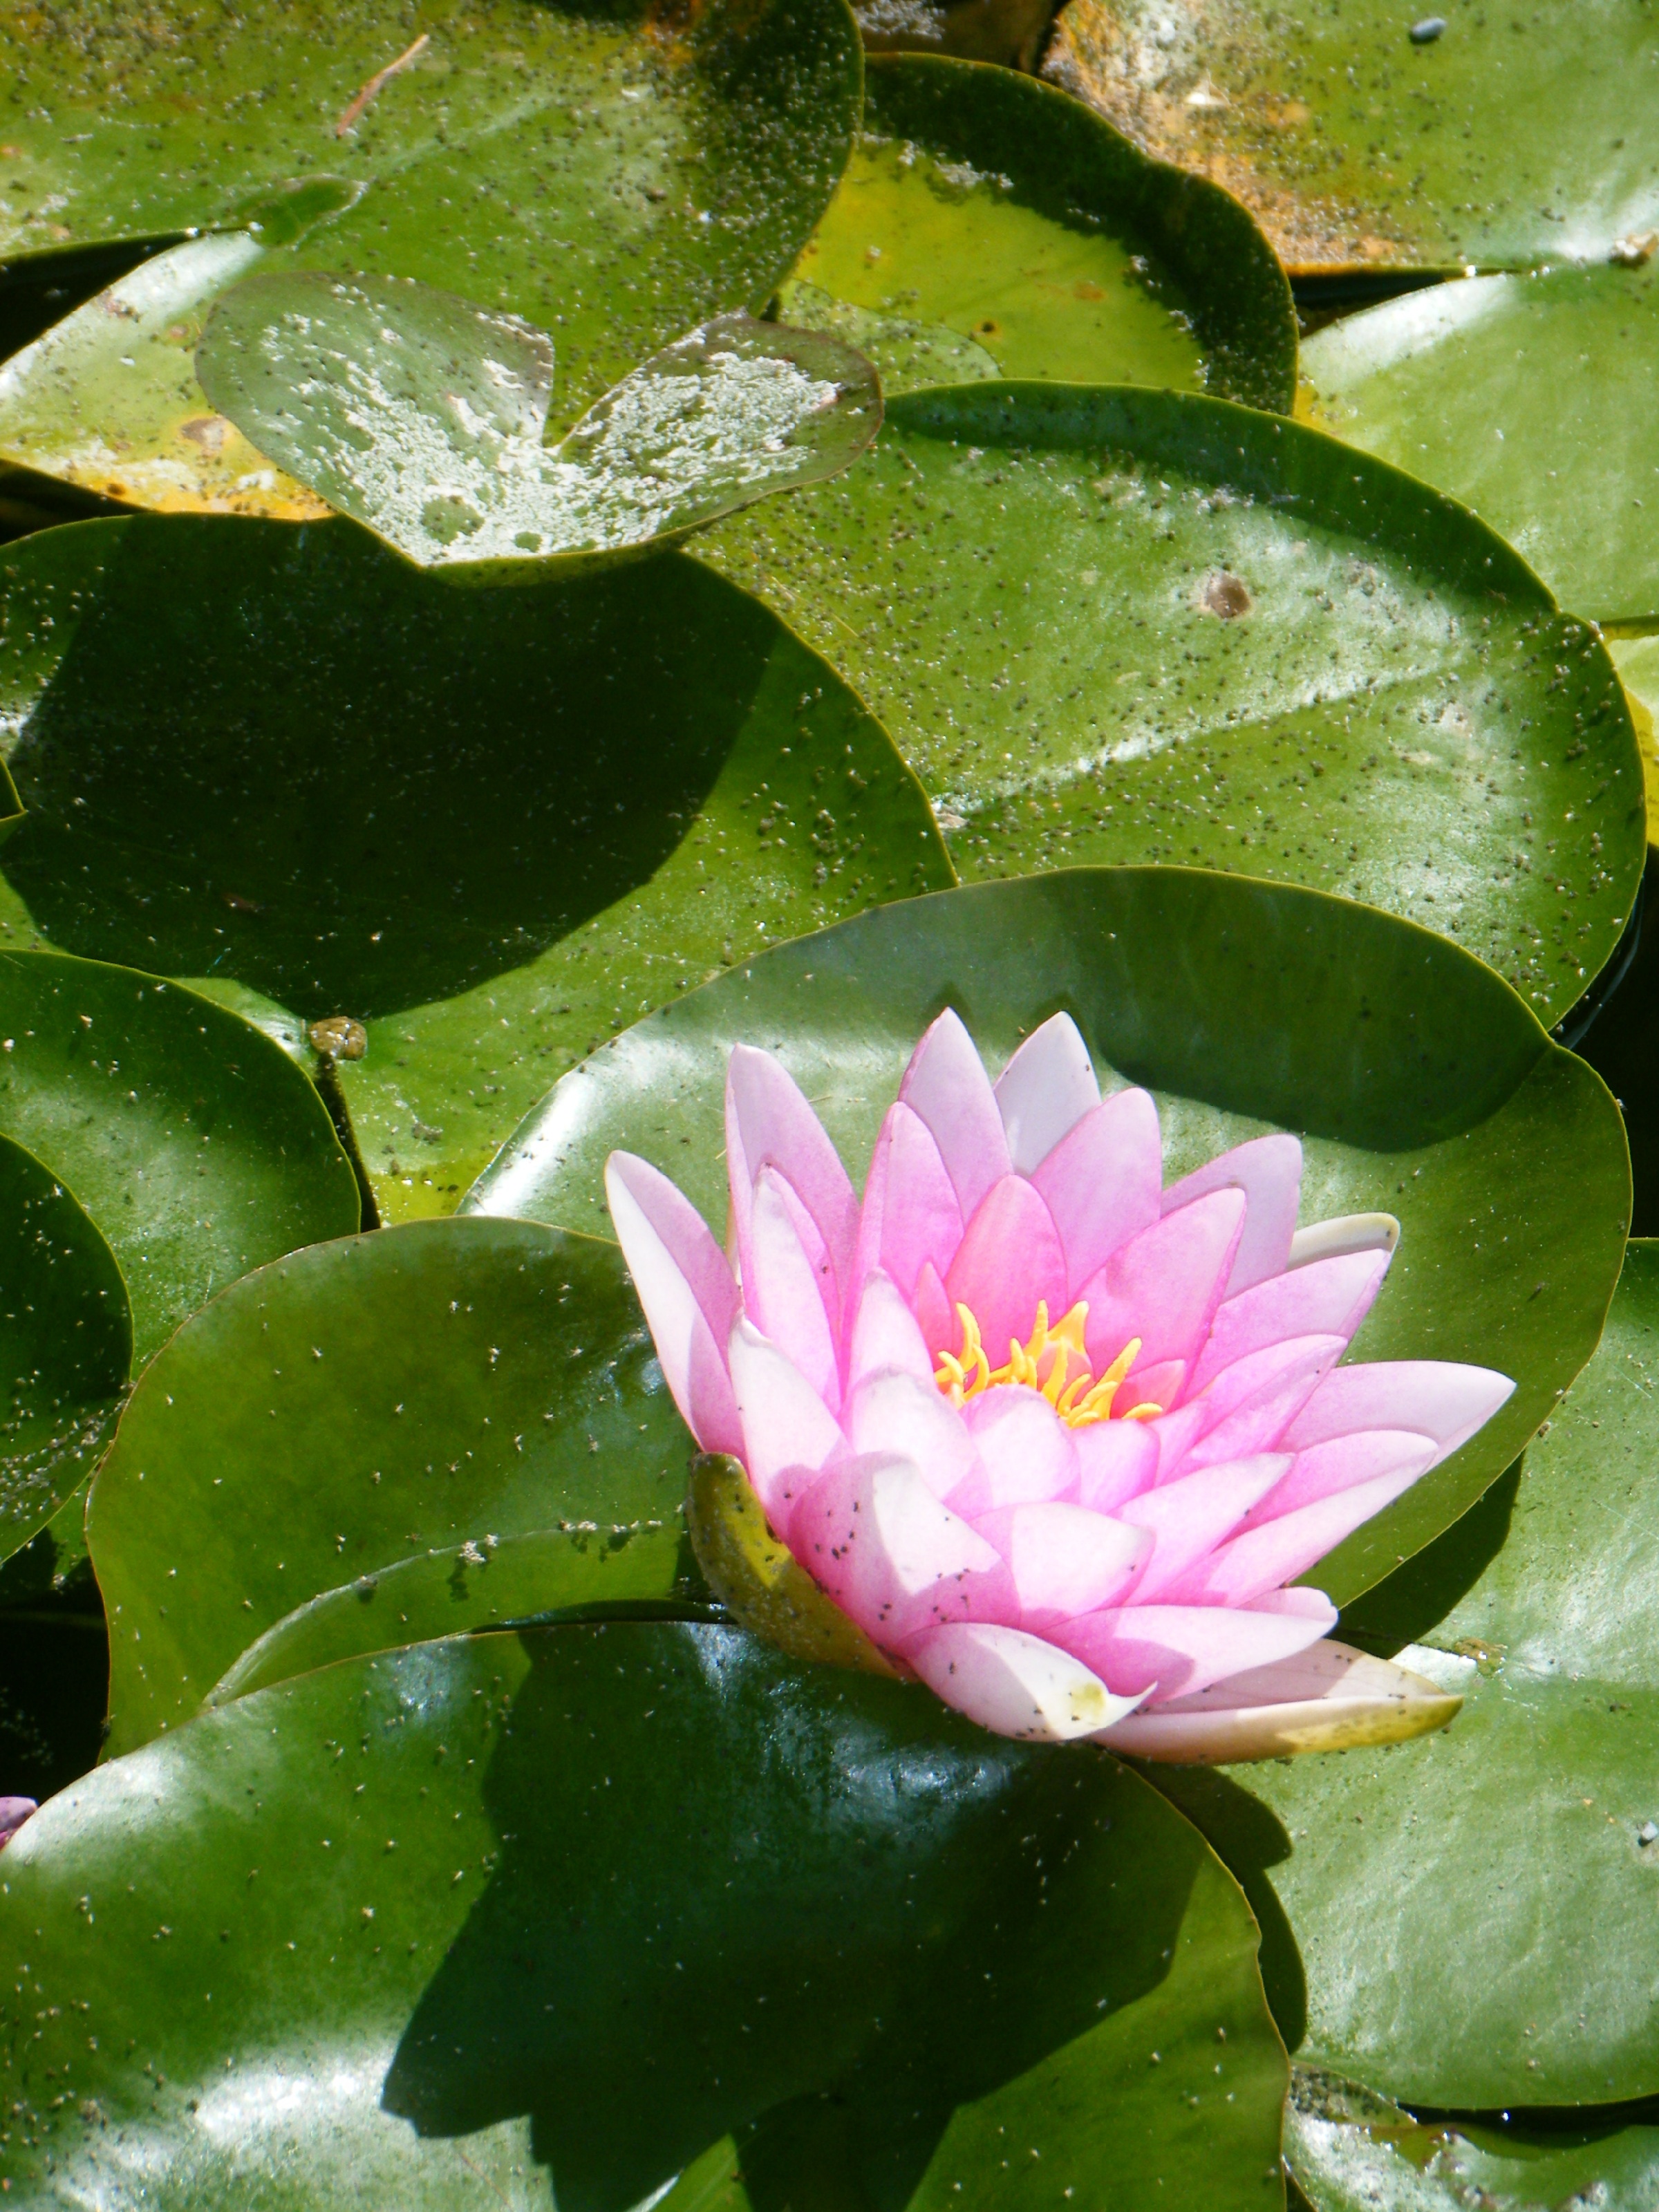
nature, blossom, plant, leaf, flower, petal, green, color, shadow, botany, pink, sacred lotus, aquatic plant, flora, lily pad, flourish, lotus, lily, waterlily, macro photography, flowering plant, land plant, lotus family